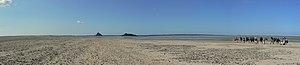
Traversée Baie du Mont-Saint-Michel depuis le Bec d'Andaine Normandie Bretagne Ille et Vilaine Manche
La baie du Mont-Saint-Michel est une baie située entre la Bretagne et la péninsule normande du Cotentin au fond du golfe normand-breton. Elle est inscrite au patrimoine mondial de l'UNESCO en 1979. Le marnage très important dans la région permet à une grande partie de cette baie d'être découverte à marée basse. Deux îlots granitiques se trouvent dans la baie du Mont-Saint-Michel, Tombelaine et le mont Saint-Michel en Normandie. Le secteur abrite une grande variété d'oiseaux et des phoques veaux marins.
Genêts est une commune française, située dans le département de la Manche en région Normandie, peuplée de 435 habitants.